British Symphony Orchestra

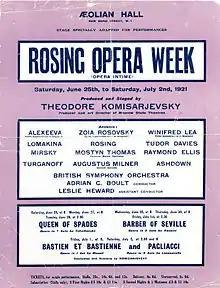
Rosing Opera Week at the Aeolian Hall, June 1921, with the BSO

At the second "Orchestral Plebiscite Concert" on 16 June, Hamilton Harty conducted Elgar's "Enigma Variations" and Bantock's "The Sea Reivers": and Walter Damrosch took the podium for performances of the 'Dirge' from Edward MacDowell's "Indian Pieces", "Adventures in a Perambulator" by John Alden Carpenter and three numbers from Damrosch's own "Iphigenia in Aulis".